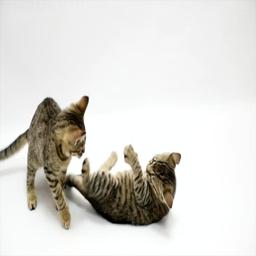
cats fight each other on a white background , slow motion